Robert Johnson

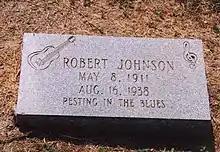
Alleged gravesite at Payne Chapel near Quito, with one of Johnson's three tombstones

The true location of Johnson's grave is unknown; three different markers have been erected at possible sites in church cemeteries outside Greenwood.